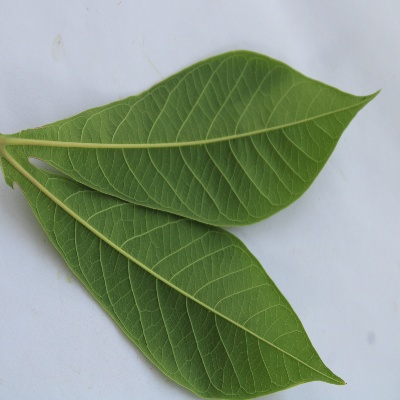
Crop: Cassava
Condition: healthy